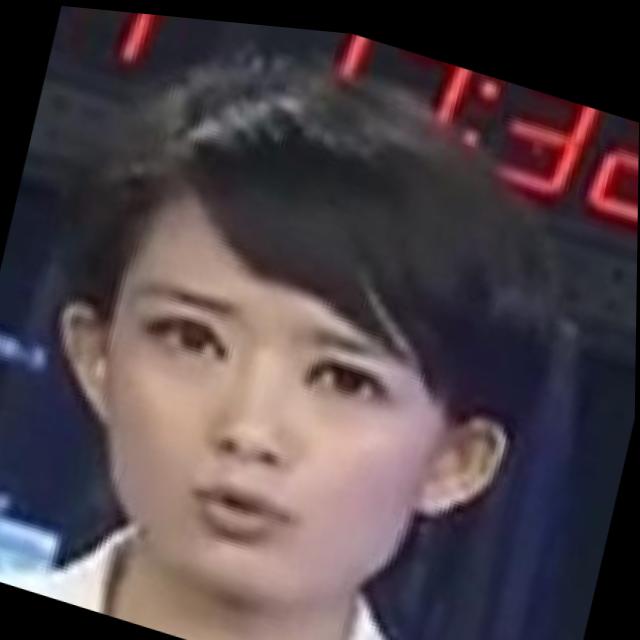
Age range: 21-44